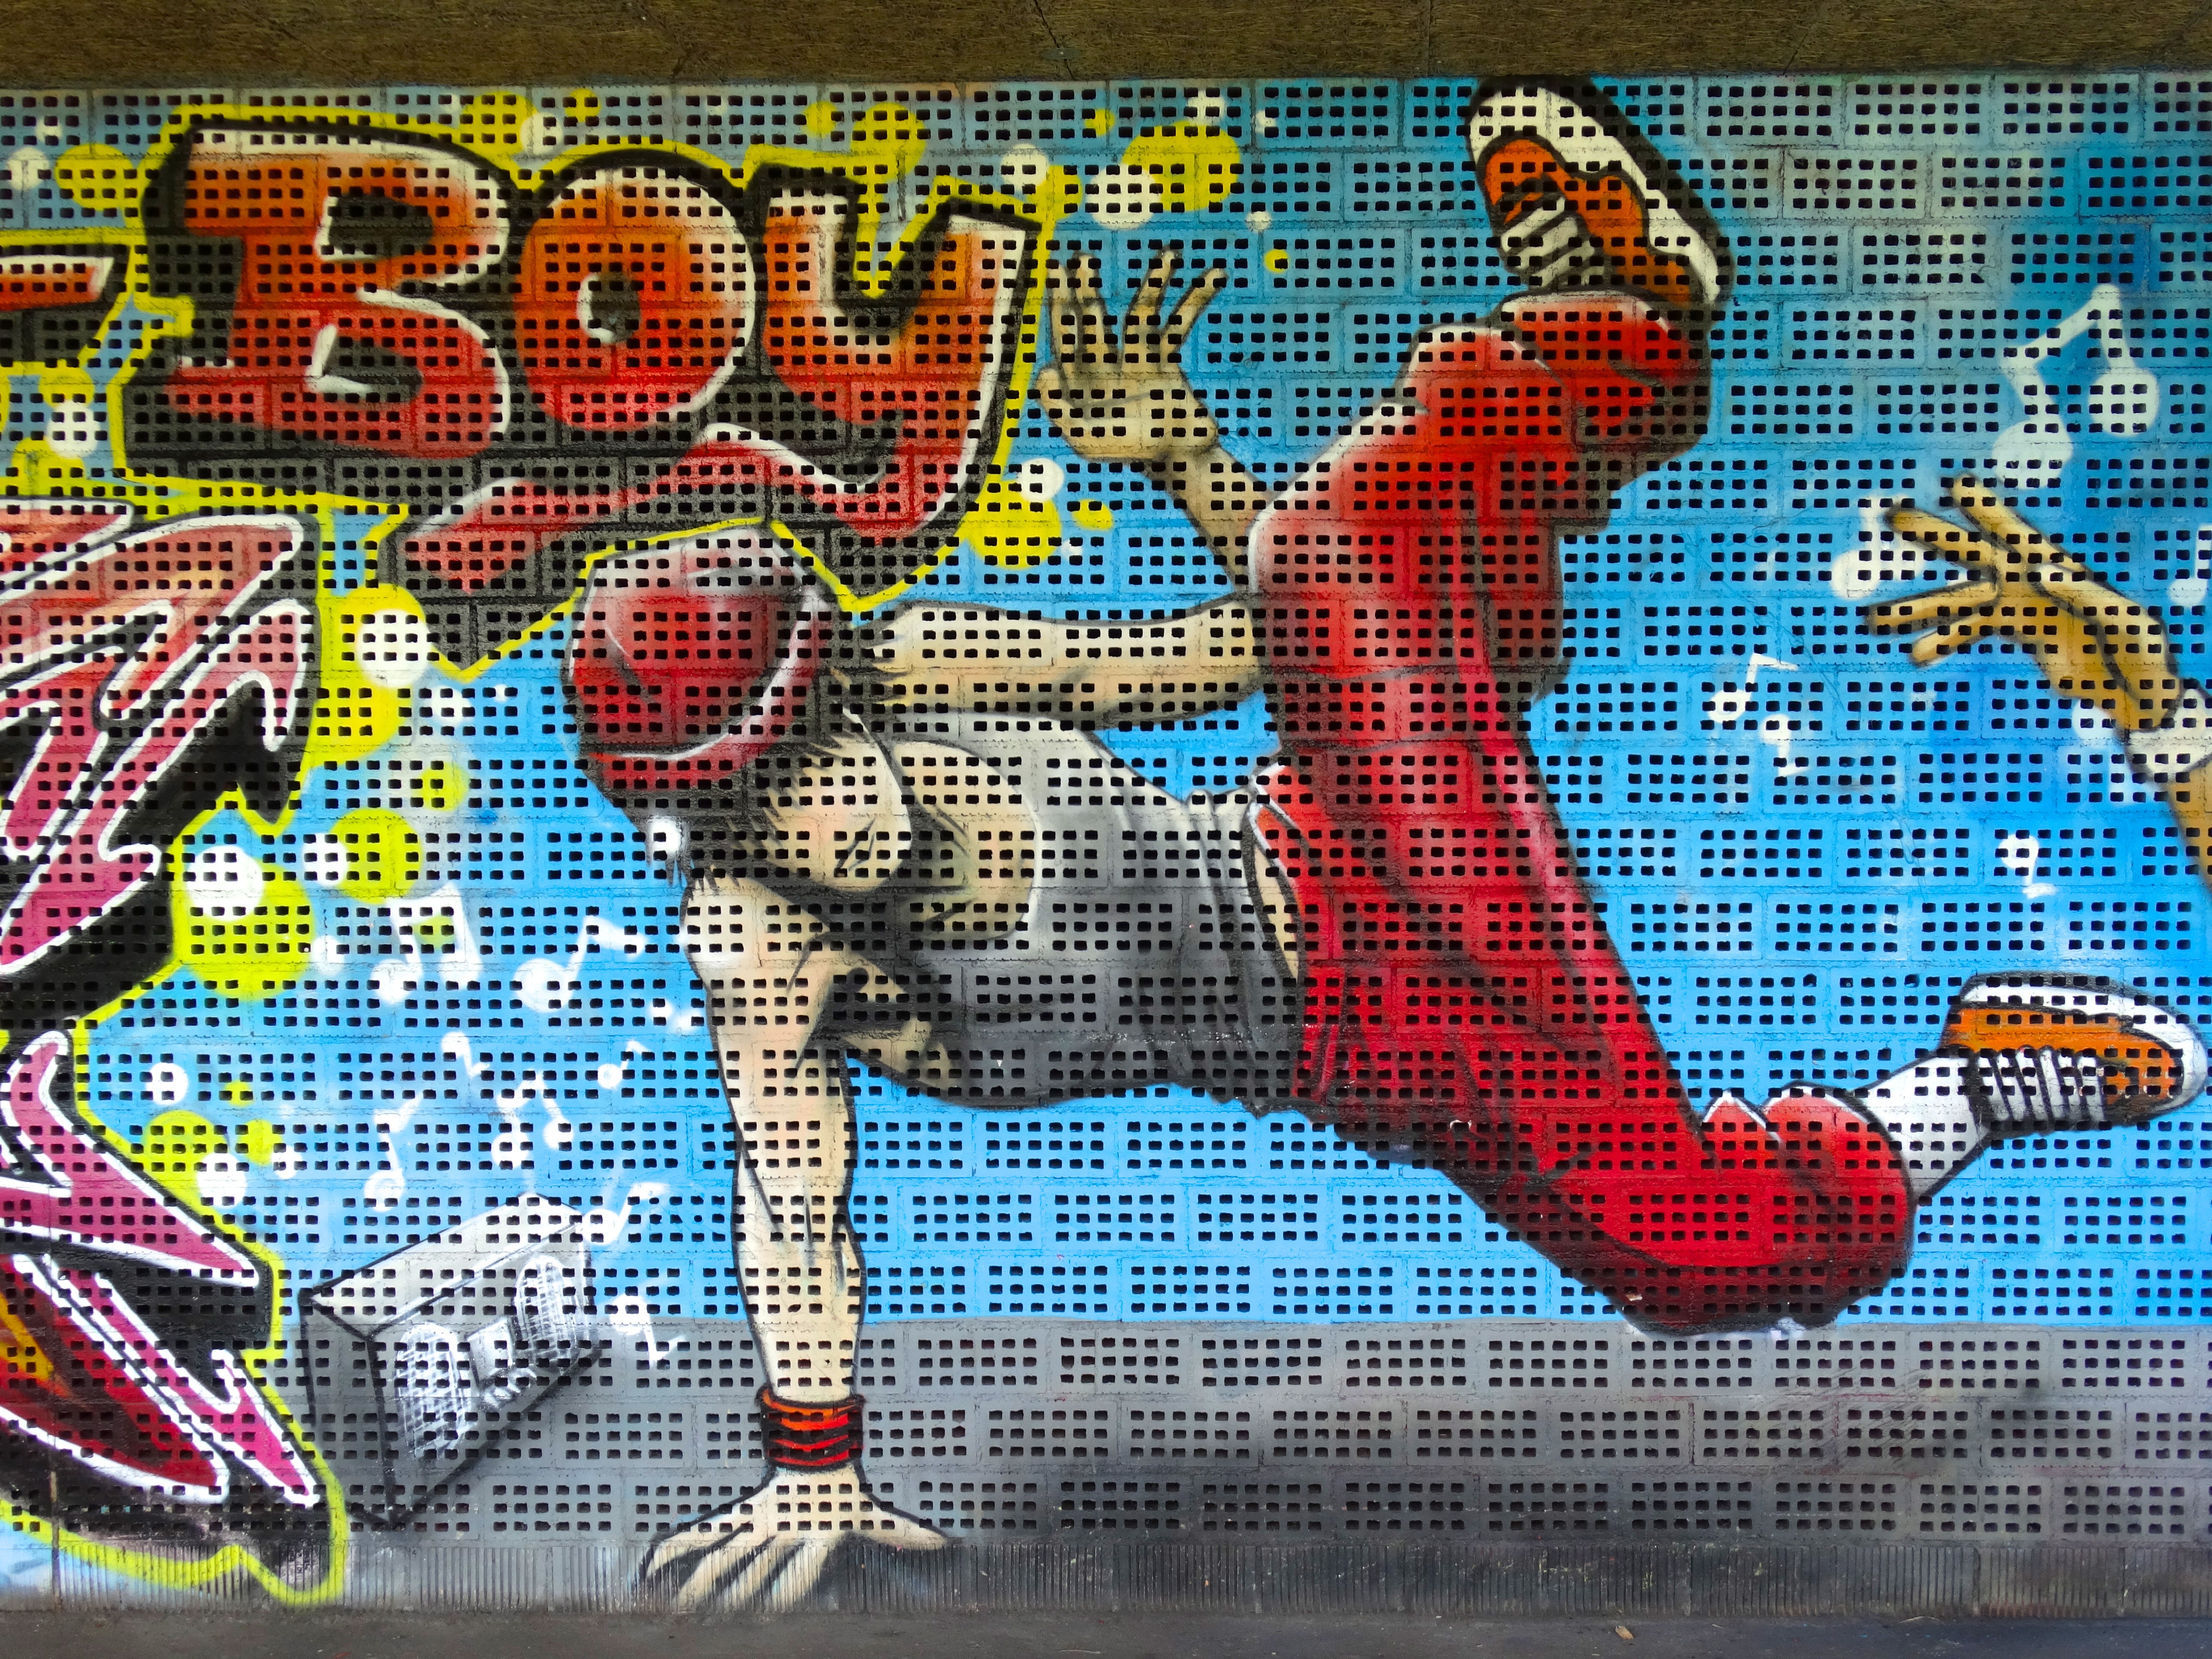
boy, spray, color, communication, colorful, graffiti, art, creativity, decorative, mural, murals, rebellion, young people, break dance